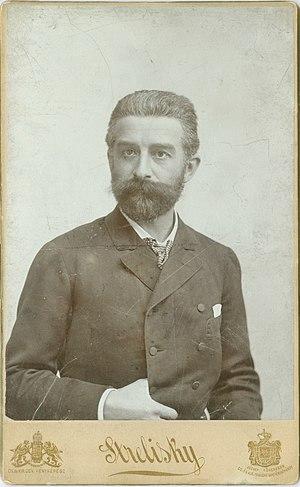
László Arany, né le 24 mars 1844 à Nagyszalonta et décédé le 1ᵉʳ août 1898 à Budapest est un écrivain hongrois.